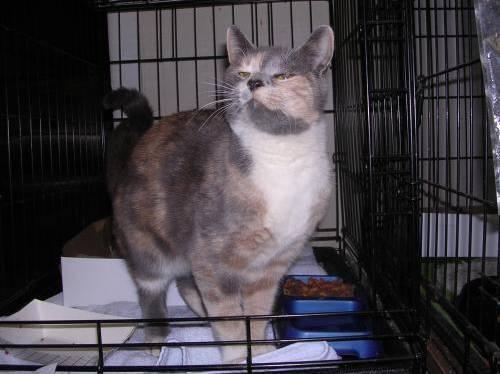
cat